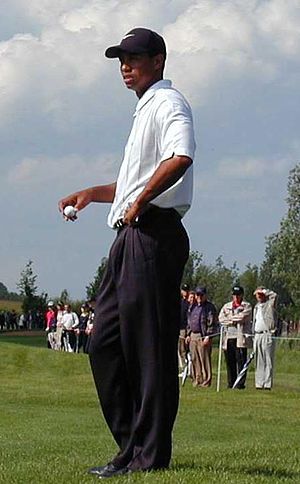
Tiger Woods
Tiger Woods ved Deutsche Bank – SAP Open 2001.
"Eldrick ""Tiger"" Woods er en amerikansk golfspiller. Han anses for at være en af alle tiders bedste spillere. Han er en af kun fem spillere, der har vundet alle fire majors.